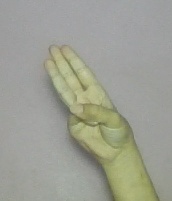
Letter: thaa